Lifeline (FCC program)

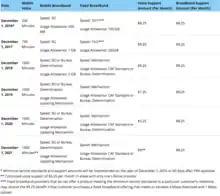
This is the proposed cost and data plan for the Lifeline program reform.

In June, 2015, the FCC announced steps to modernize and reform Lifeline for broadband. Public comments were sought, with a deadline of August 31, 2015.